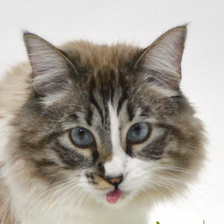
Label: animals